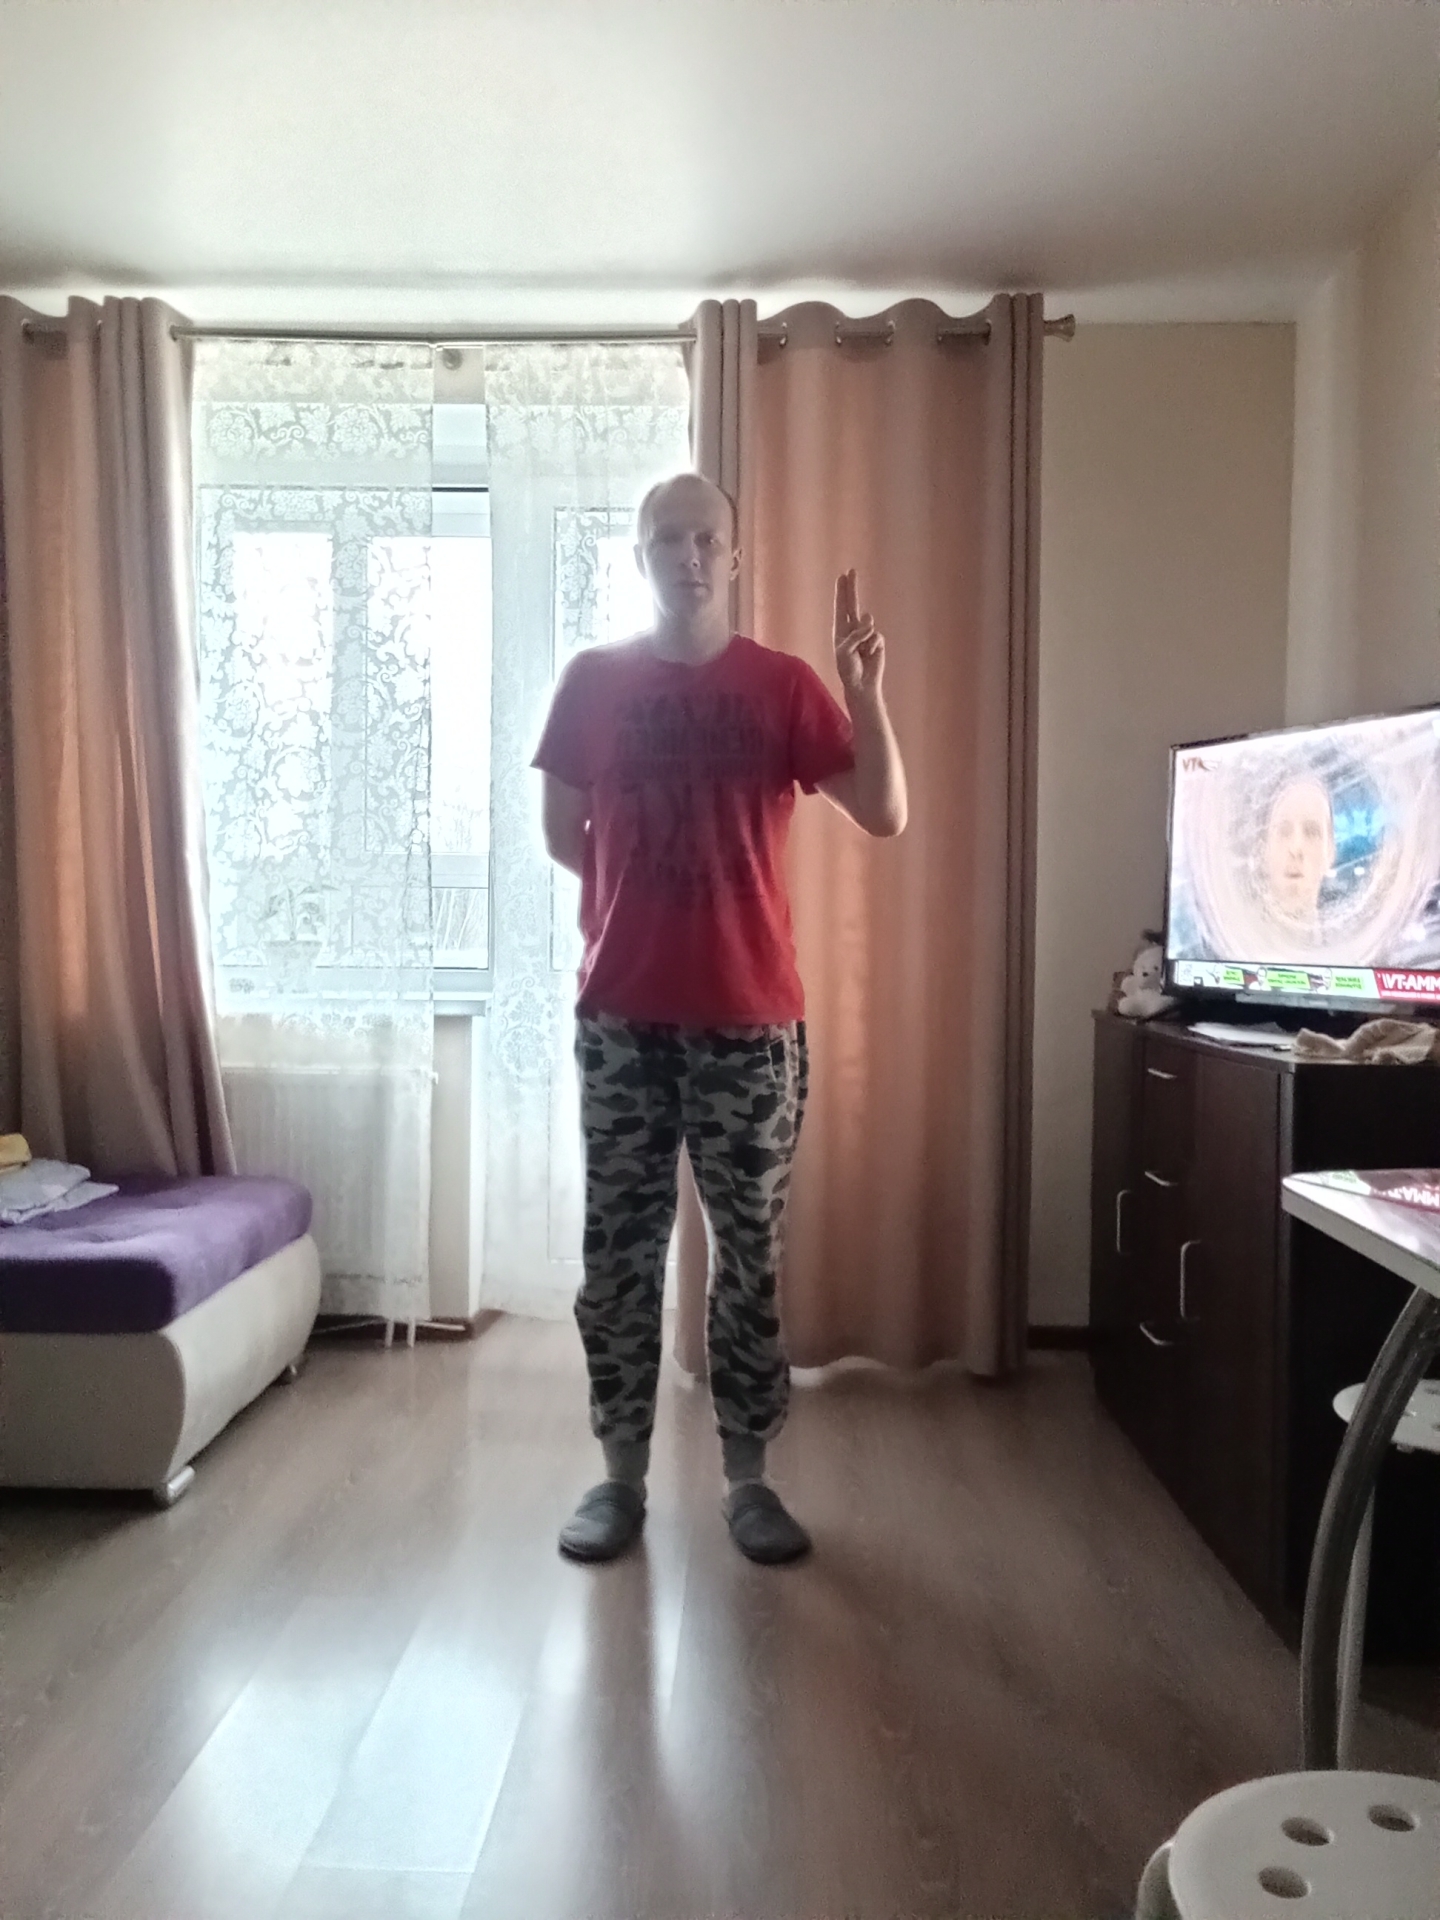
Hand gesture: two_up